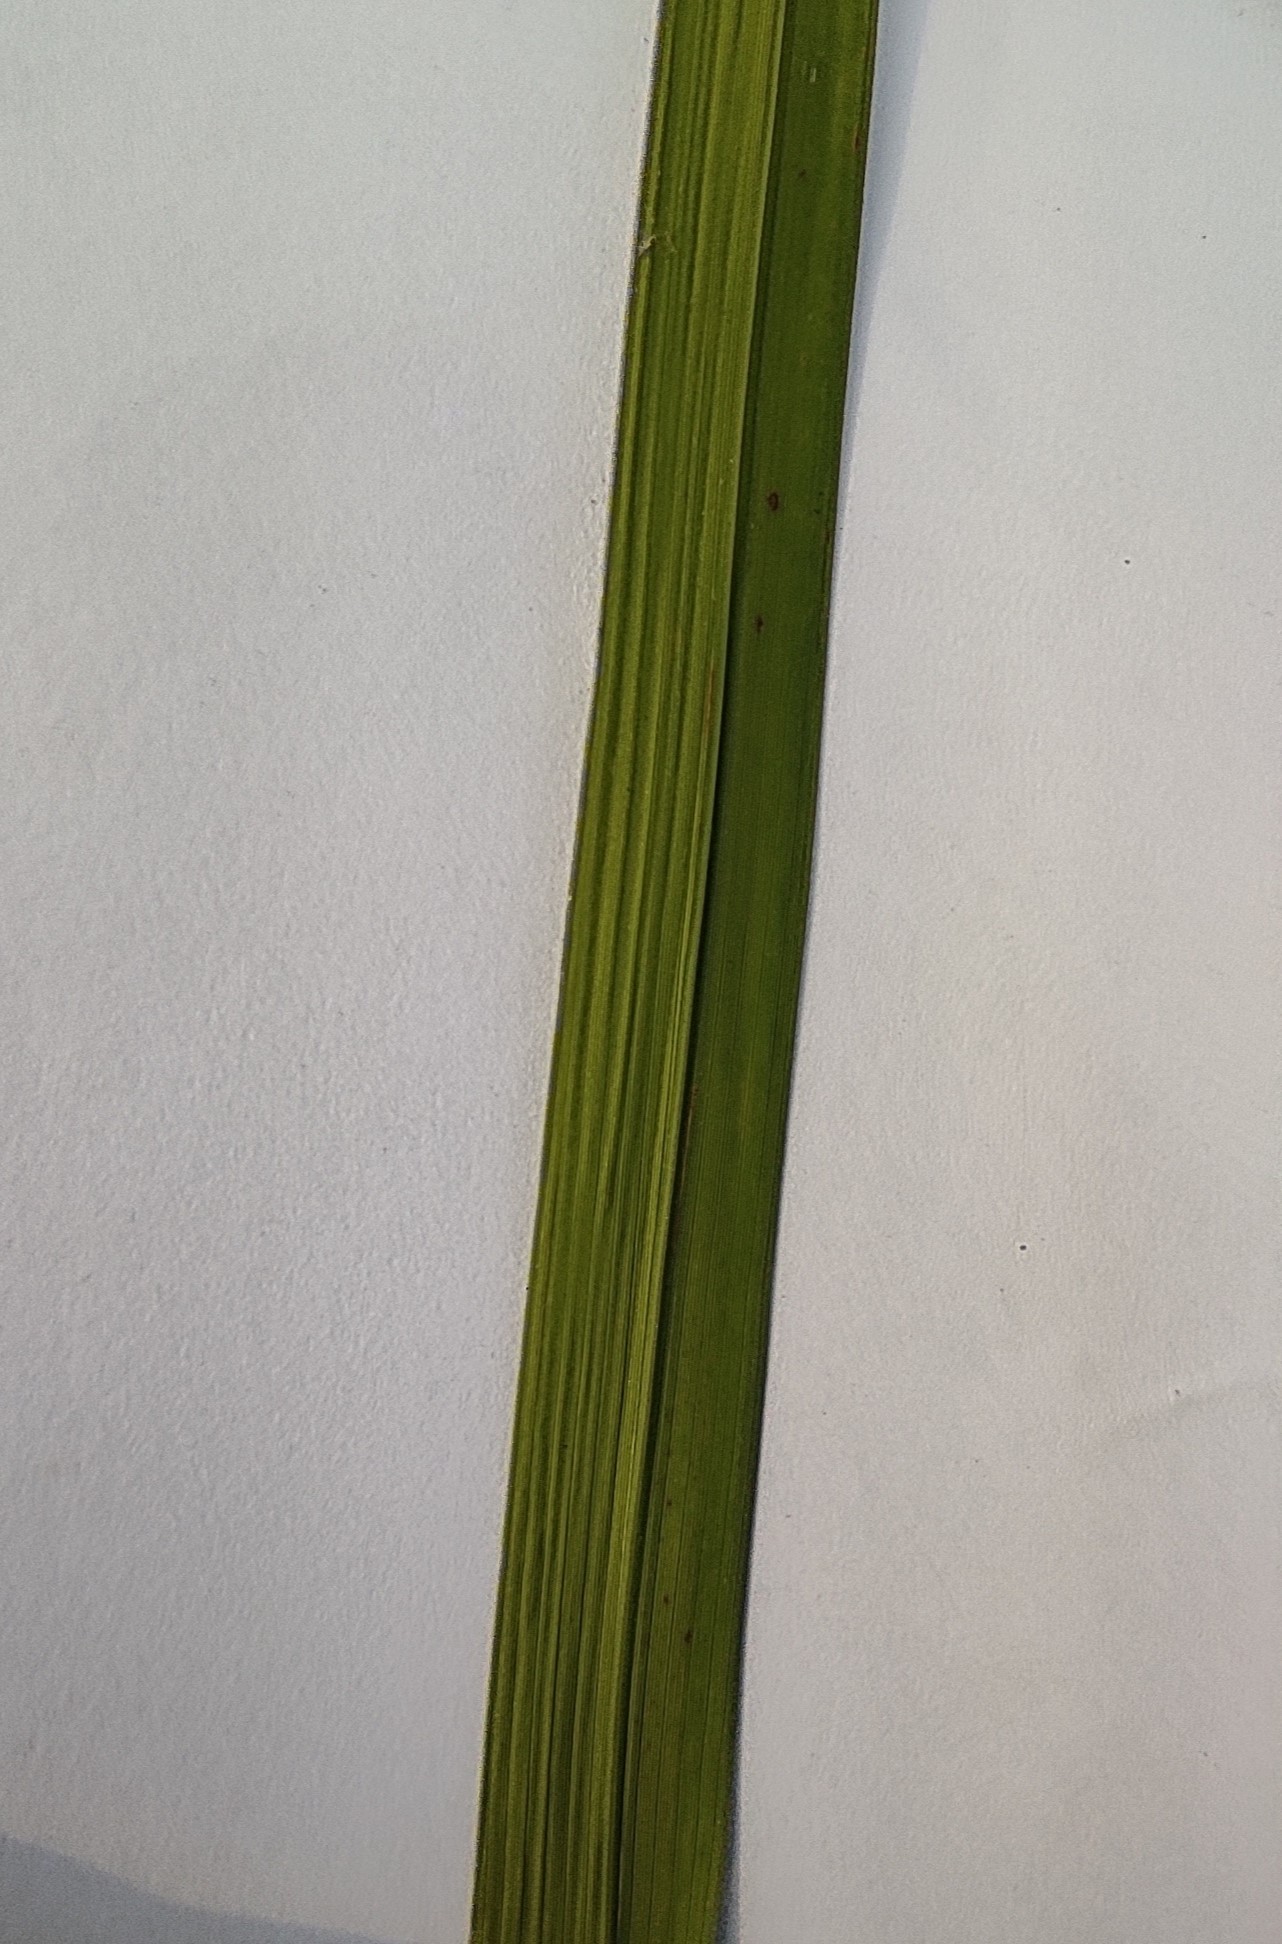
Label: Healthy